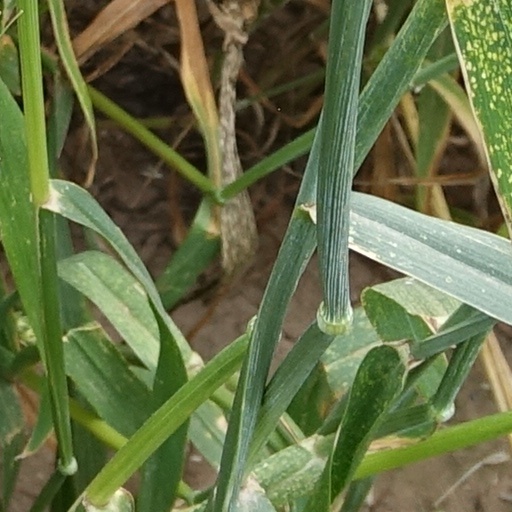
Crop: wheat